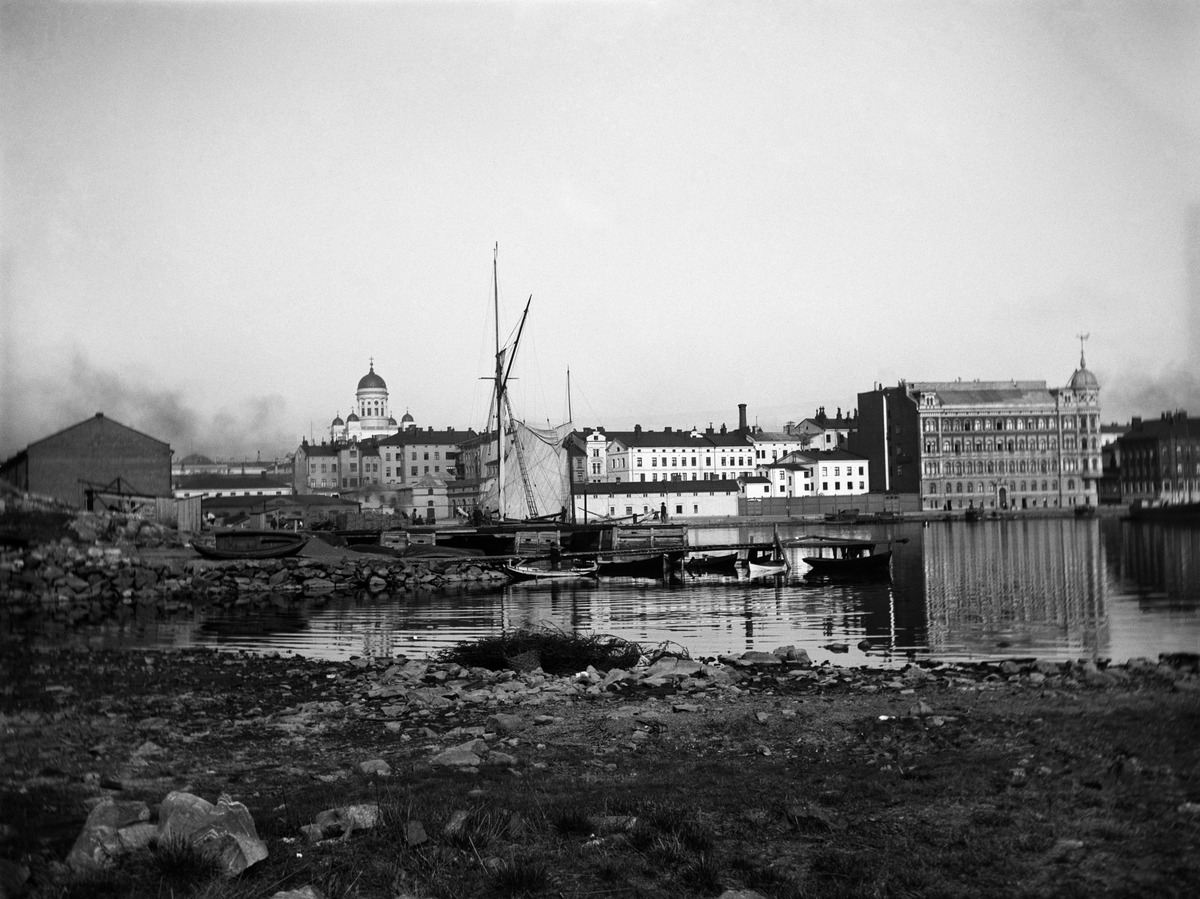
Pohjoissatama Katajanokalta nähtynä
sisällön kuvaus: Pohjoissatama Katajanokalta nähtynä. mustavalkoinen
Ajankohta: kuvausaika 1898
Paikka: Suomi, Uusimaa, Helsinki, Katajanokka Helsinki, Pohjoisranta
Aiheet: satamat